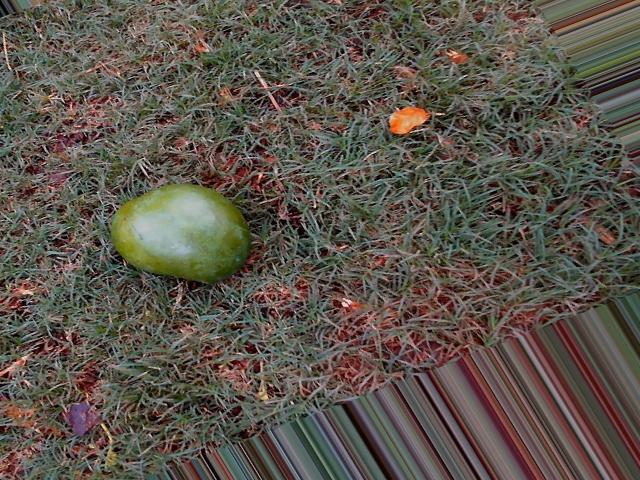
Label: Raw_Mango